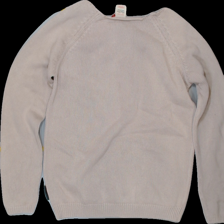
View: back
Type: Sweater
Category: Ladies
Brand: Park lane
Colors: White
Material: 100% Cotton
Pattern: Plain
Cut: C-collar
Size: 36
Trend: No trend
Stains: No
Damage: 3
Price range: <50
Recommended usage: Export